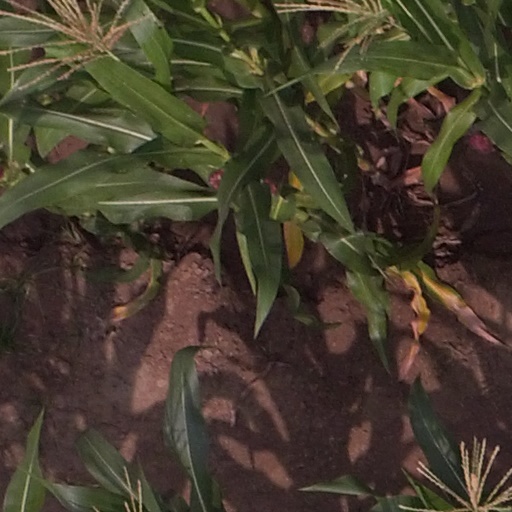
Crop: maize; corn